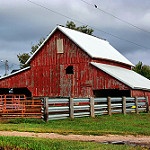
Label: buildings